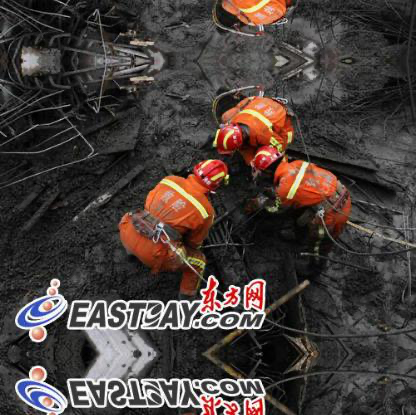
Objects in the image:
label: helmet
label: helmet
label: helmet